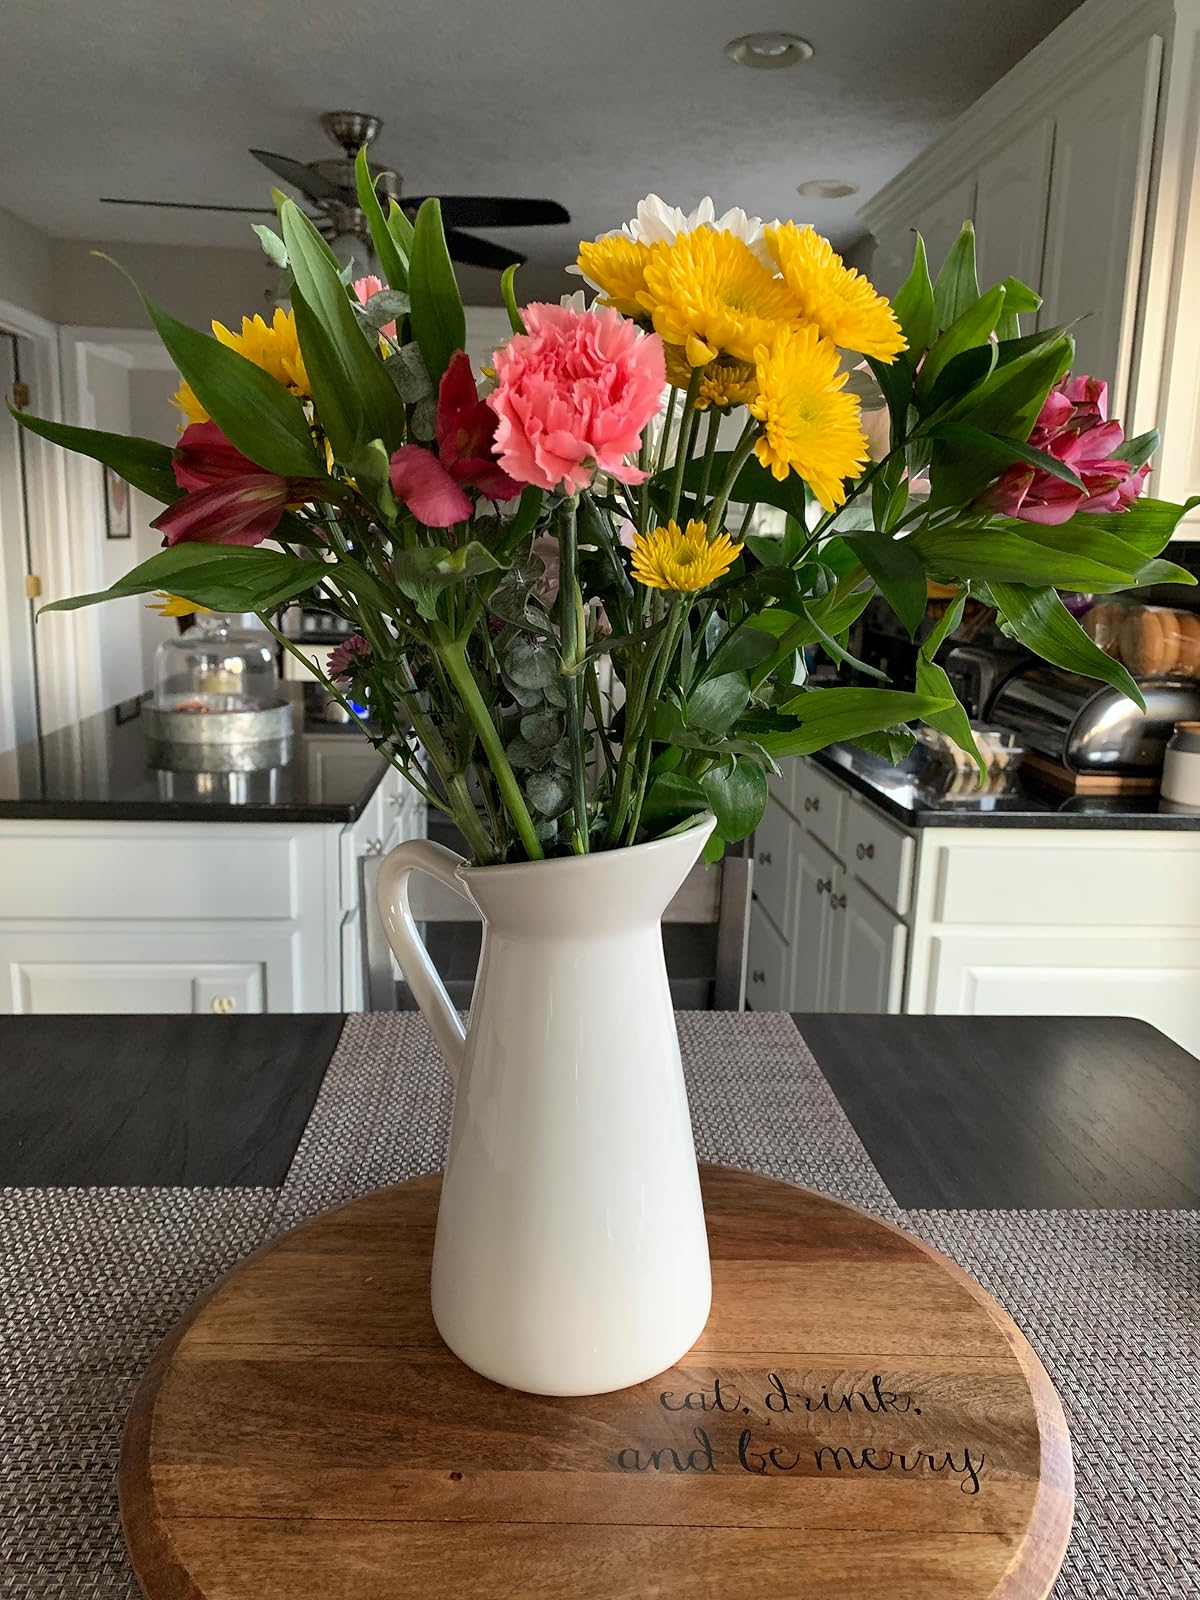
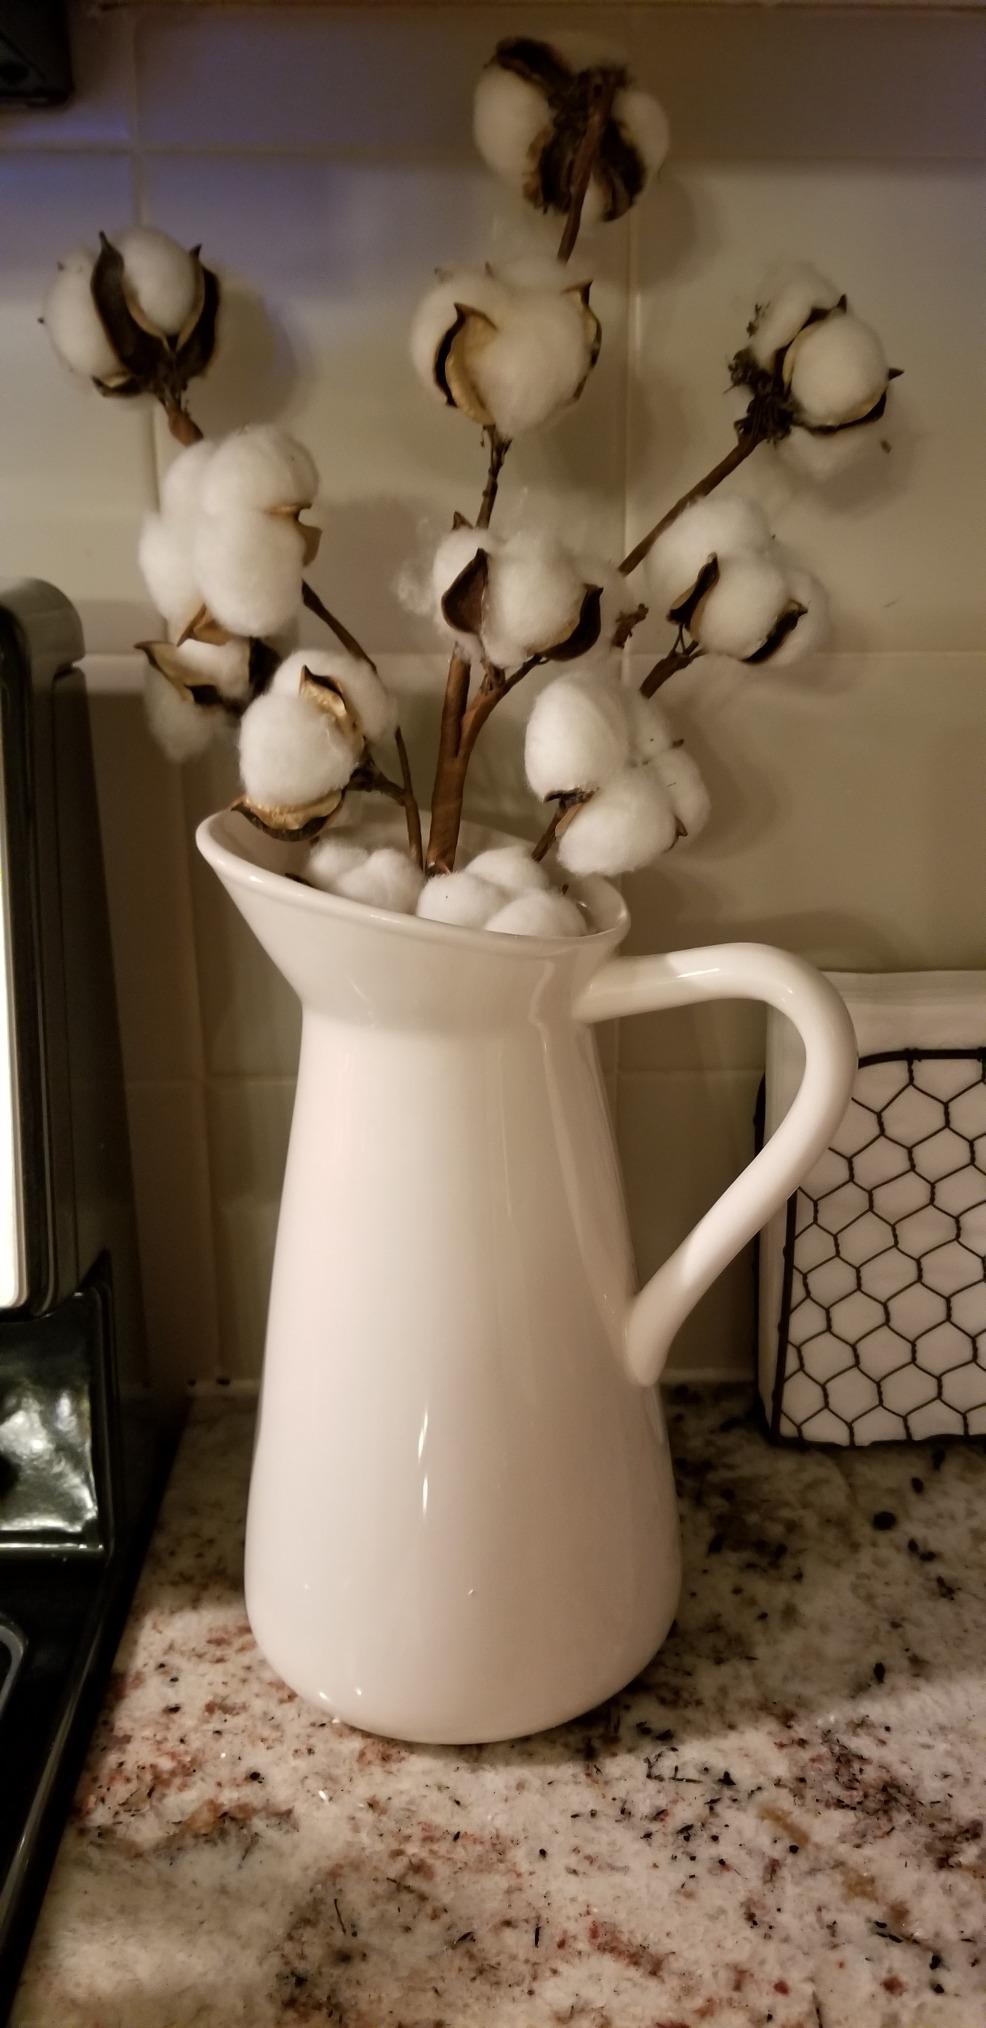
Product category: vase
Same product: yes